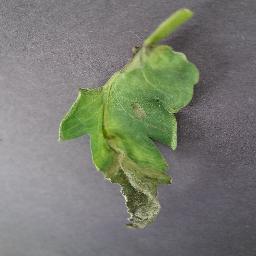
Label: Tomato___Late_blight